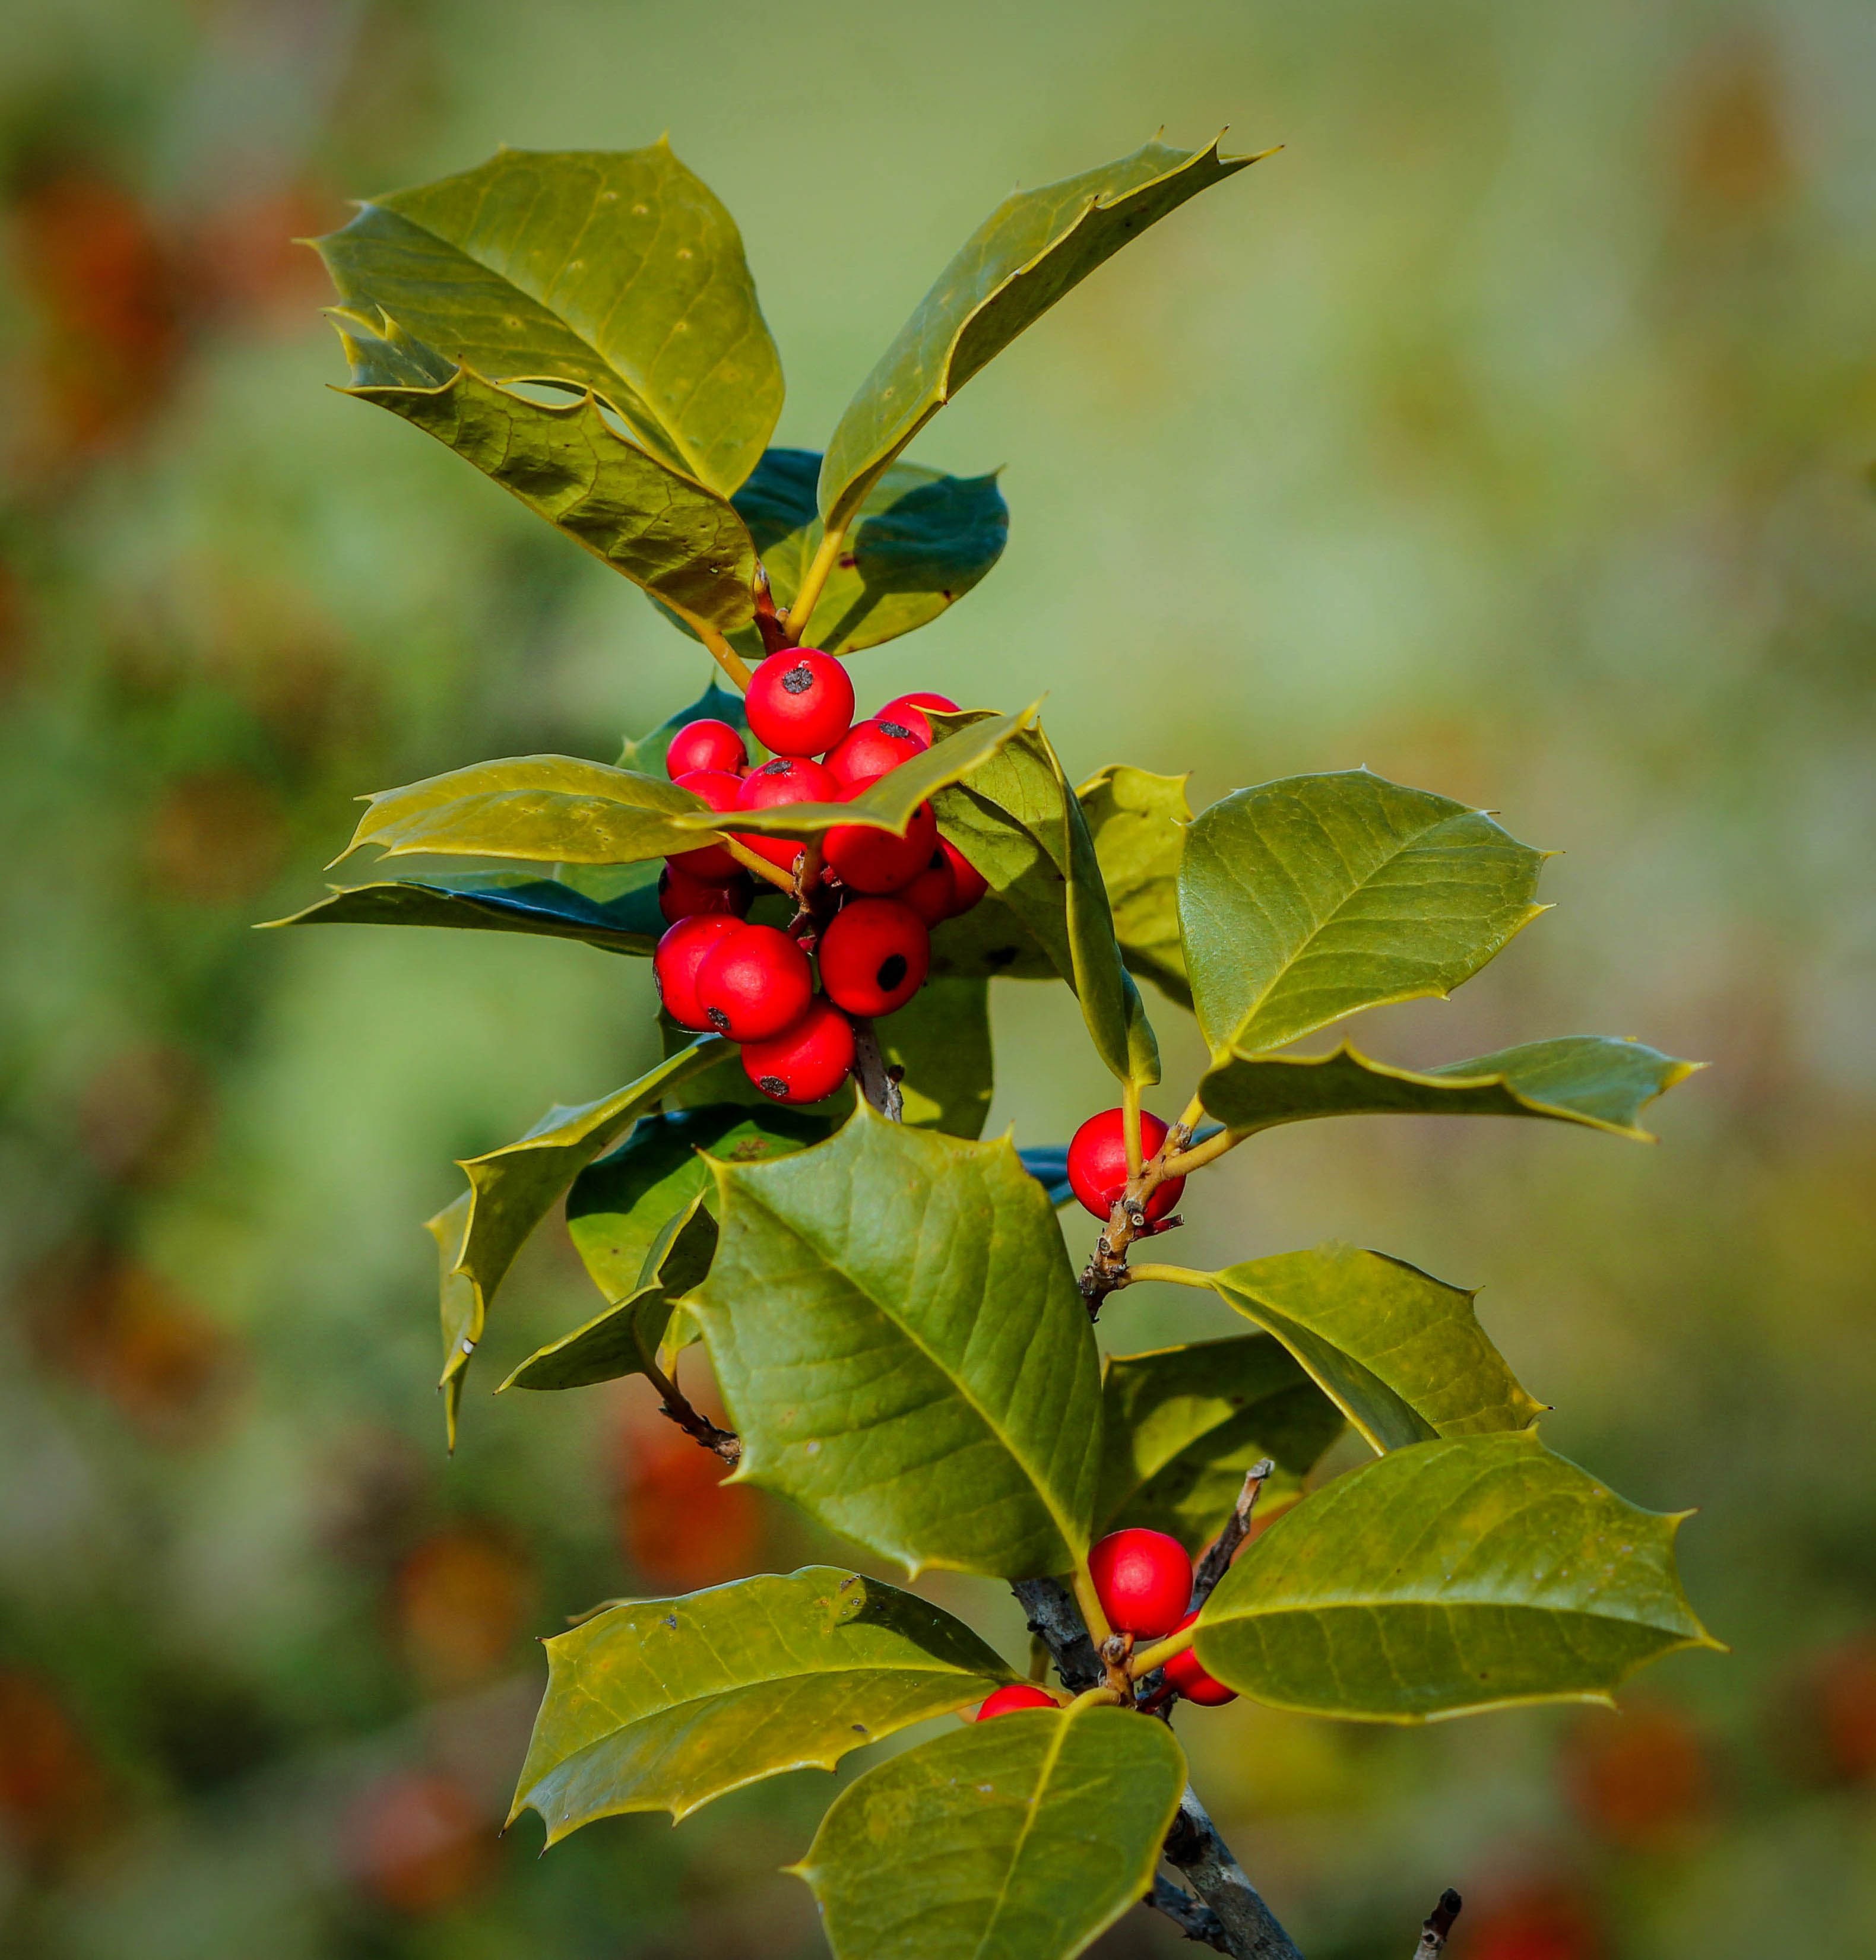
tree, nature, branch, plant, leaf, flower, decoration, produce, evergreen, autumn, holiday, botany, christmas, flora, holly, berries, shrub, xmas, macro photography, ornamental plant, flowering plant, red berries, ilex, drupes, land plant